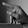
ASL letter: P